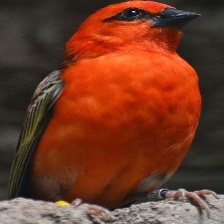
Species: RED FODY
Scientific name: FOUDIA MADAGASCARIENSIS